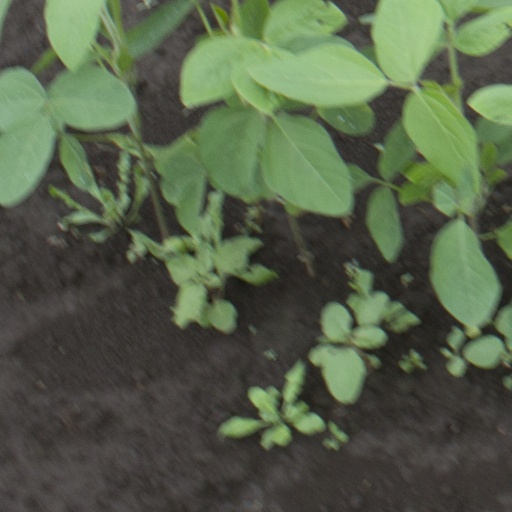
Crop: soybean